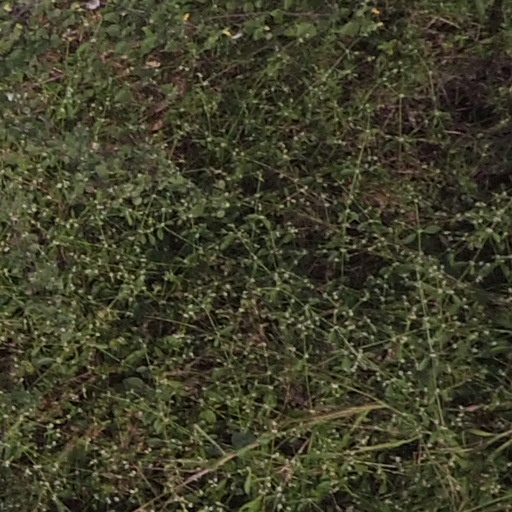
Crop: maize; corn